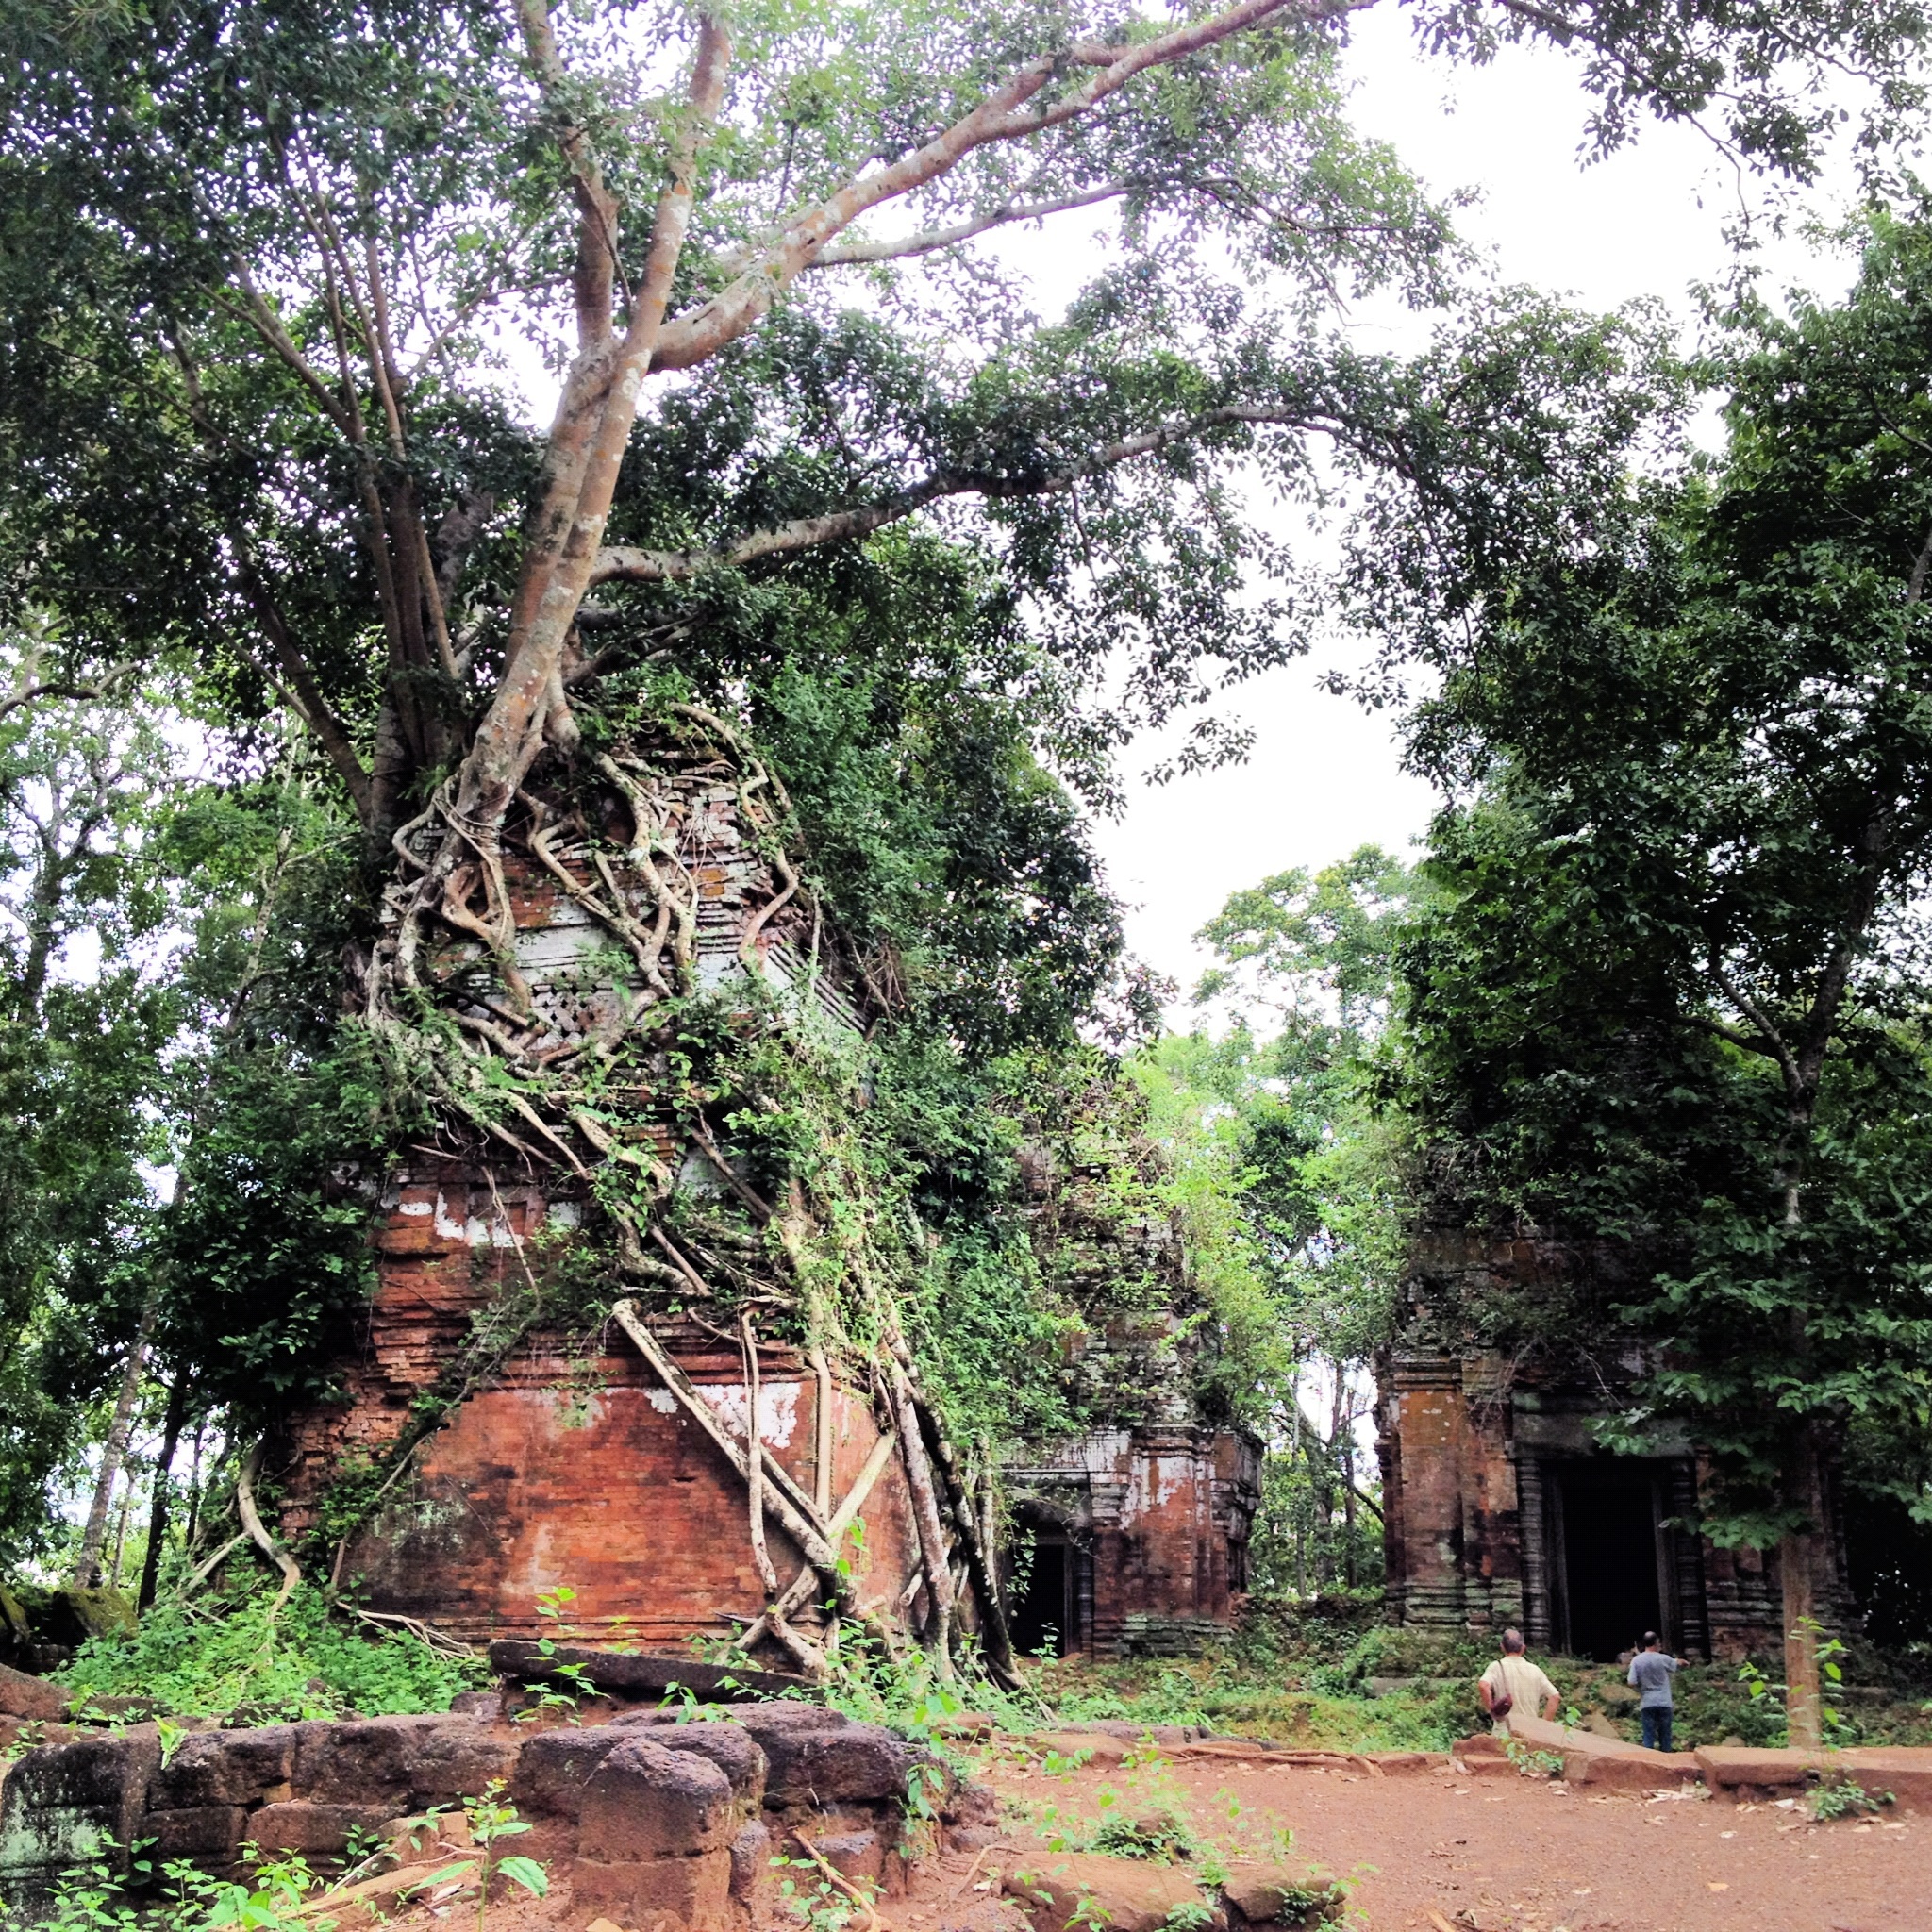
tree, forest, village, jungle, temple, rainforest, cambodia, rural area, siem reap, angkor thom, geological phenomenon